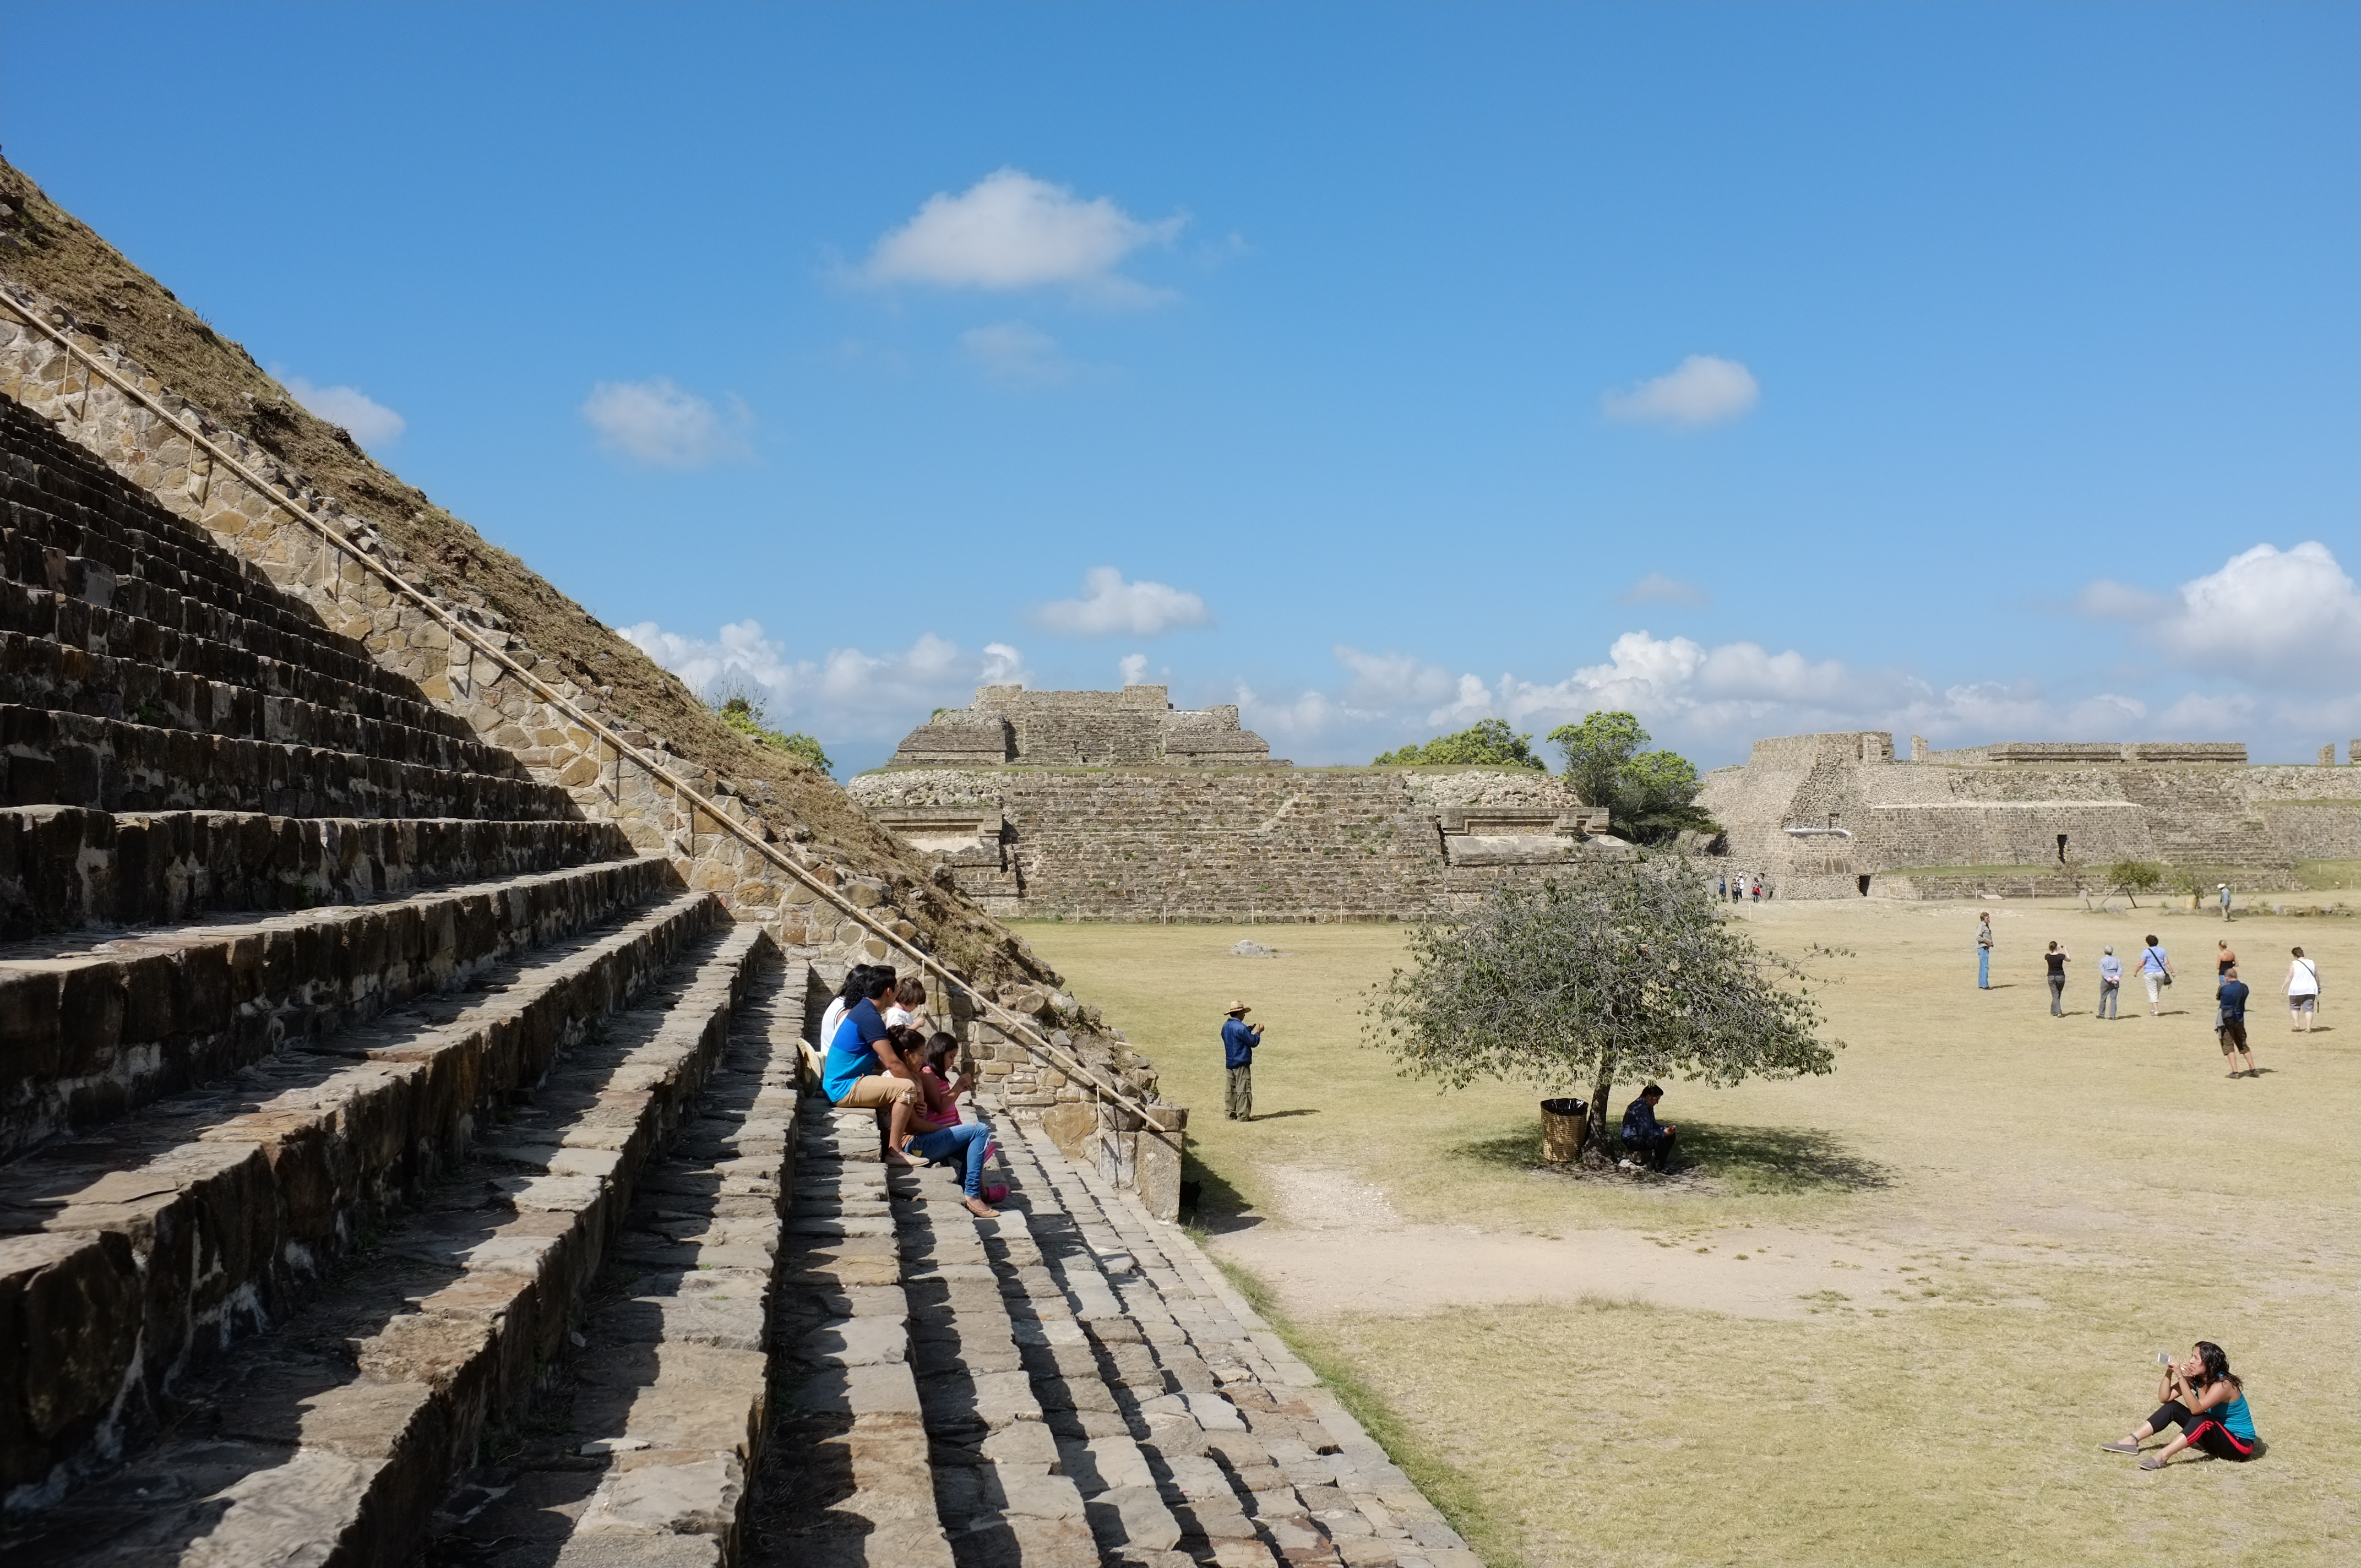
landscape, monument, vacation, travel, tourism, ruins, kulturerbe, welterbe, weltkulturerbe, archaeological site, zapotec, arch ologie, archaology, zapoteken, precoumbian, ancient history